Borderlands 3

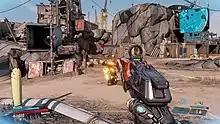
In this gameplay screenshot, the player is fighting against a bandit. Weapons in "Borderlands 3" are procedurally-generated, similar to other games in the series.

Besides character skills and weapons, player-characters have new combat maneuvers and abilities, such as crouch-sliding influenced by the mechanic in "Titanfall" and "Apex Legends", and wall-mounting to climb up over short heights. Players and their enemies can take cover behind short barriers which can be destroyed after continued weapon onslaught.